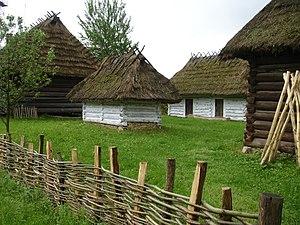
Le clayonnage - technique de génie végétal - désigne tous les travaux en menus branchages assujettis à l'aide de piquets et ayant pour objet la fixation temporaire du sol. C'est aussi le nom de l'armature en bois des murs employée dans la technique du torchis. Le clayonnage est aussi employé pour faire de simples clôtures.